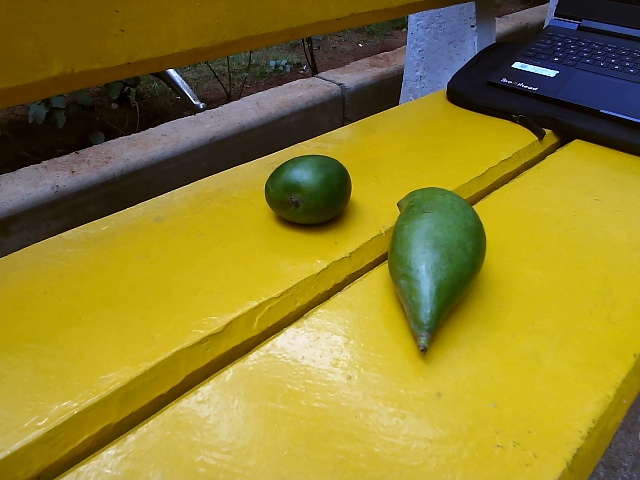
Label: Raw_Mango